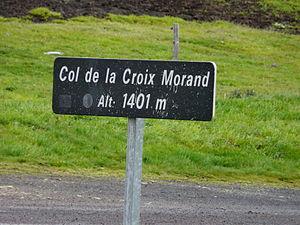
Panneau du col de la Croix Morand (1401 m), Chambon-sur-Lac, Puy-de-Dôme, France.
Le col de la Croix-Morand ou de la Croix Morand, ou col de Dyane, est un col du Massif central, situé à proximité de Clermont-Ferrand.